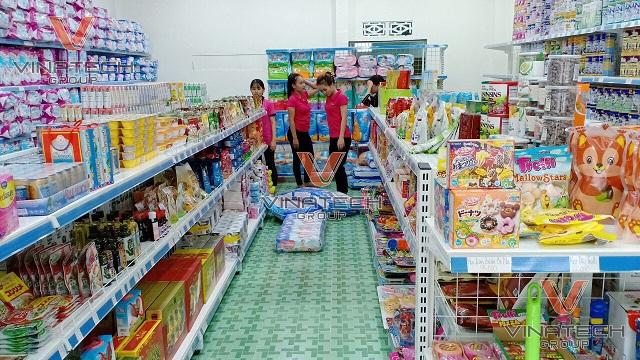
có nhiều sản phẩm hàng hoá xuất hiện ở trên các kệ hàng